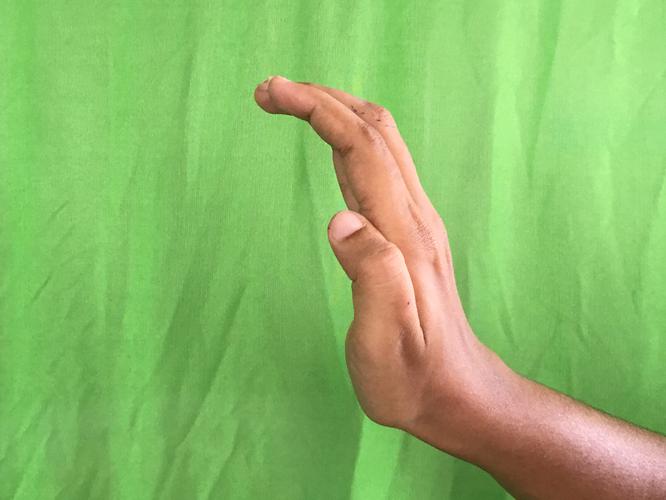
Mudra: Sarpasirsha
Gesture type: single_hand